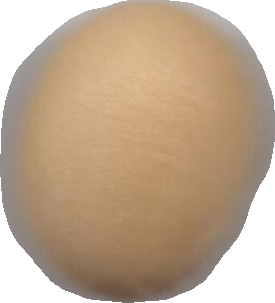
Variety: Grobogan